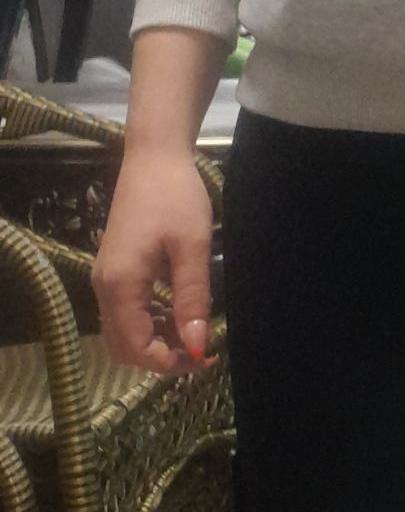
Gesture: no_gesture